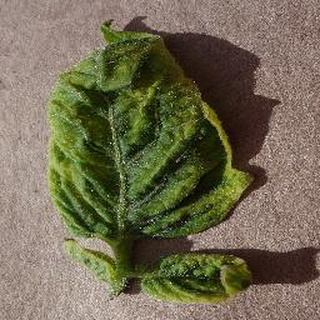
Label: tomato_yellow_leaf_curl_virus